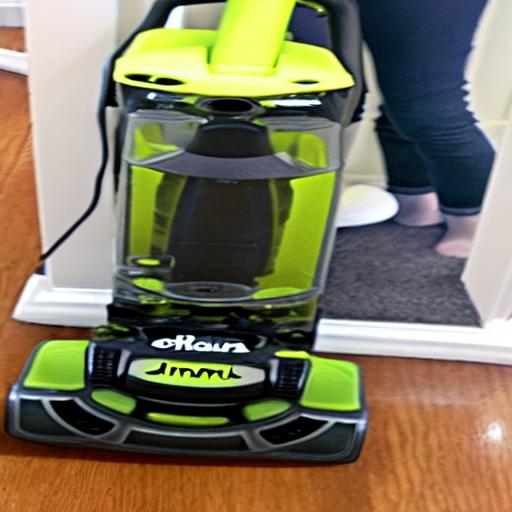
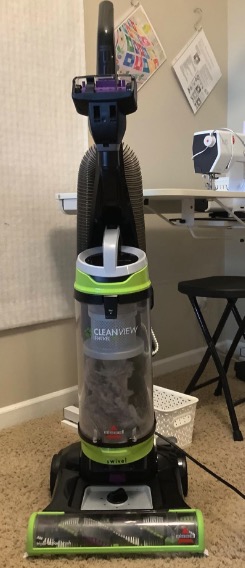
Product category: items_vacuum
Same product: no